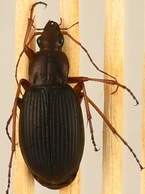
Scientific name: Chlaenius aestivus
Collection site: Smithsonian Environmental Research Center NEON (SERC), plot SERC_022